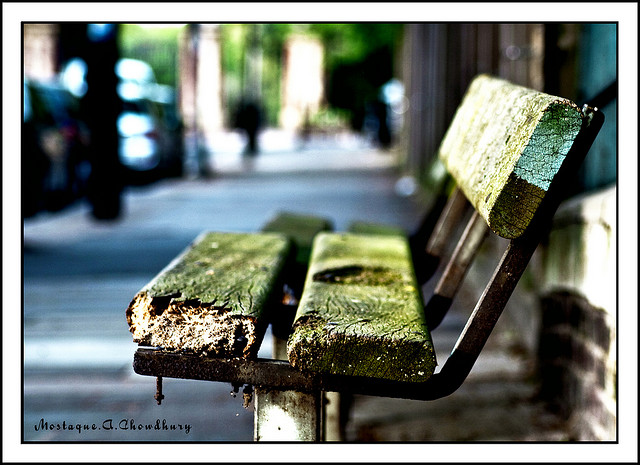
a rotted bus bench sits on a side walk